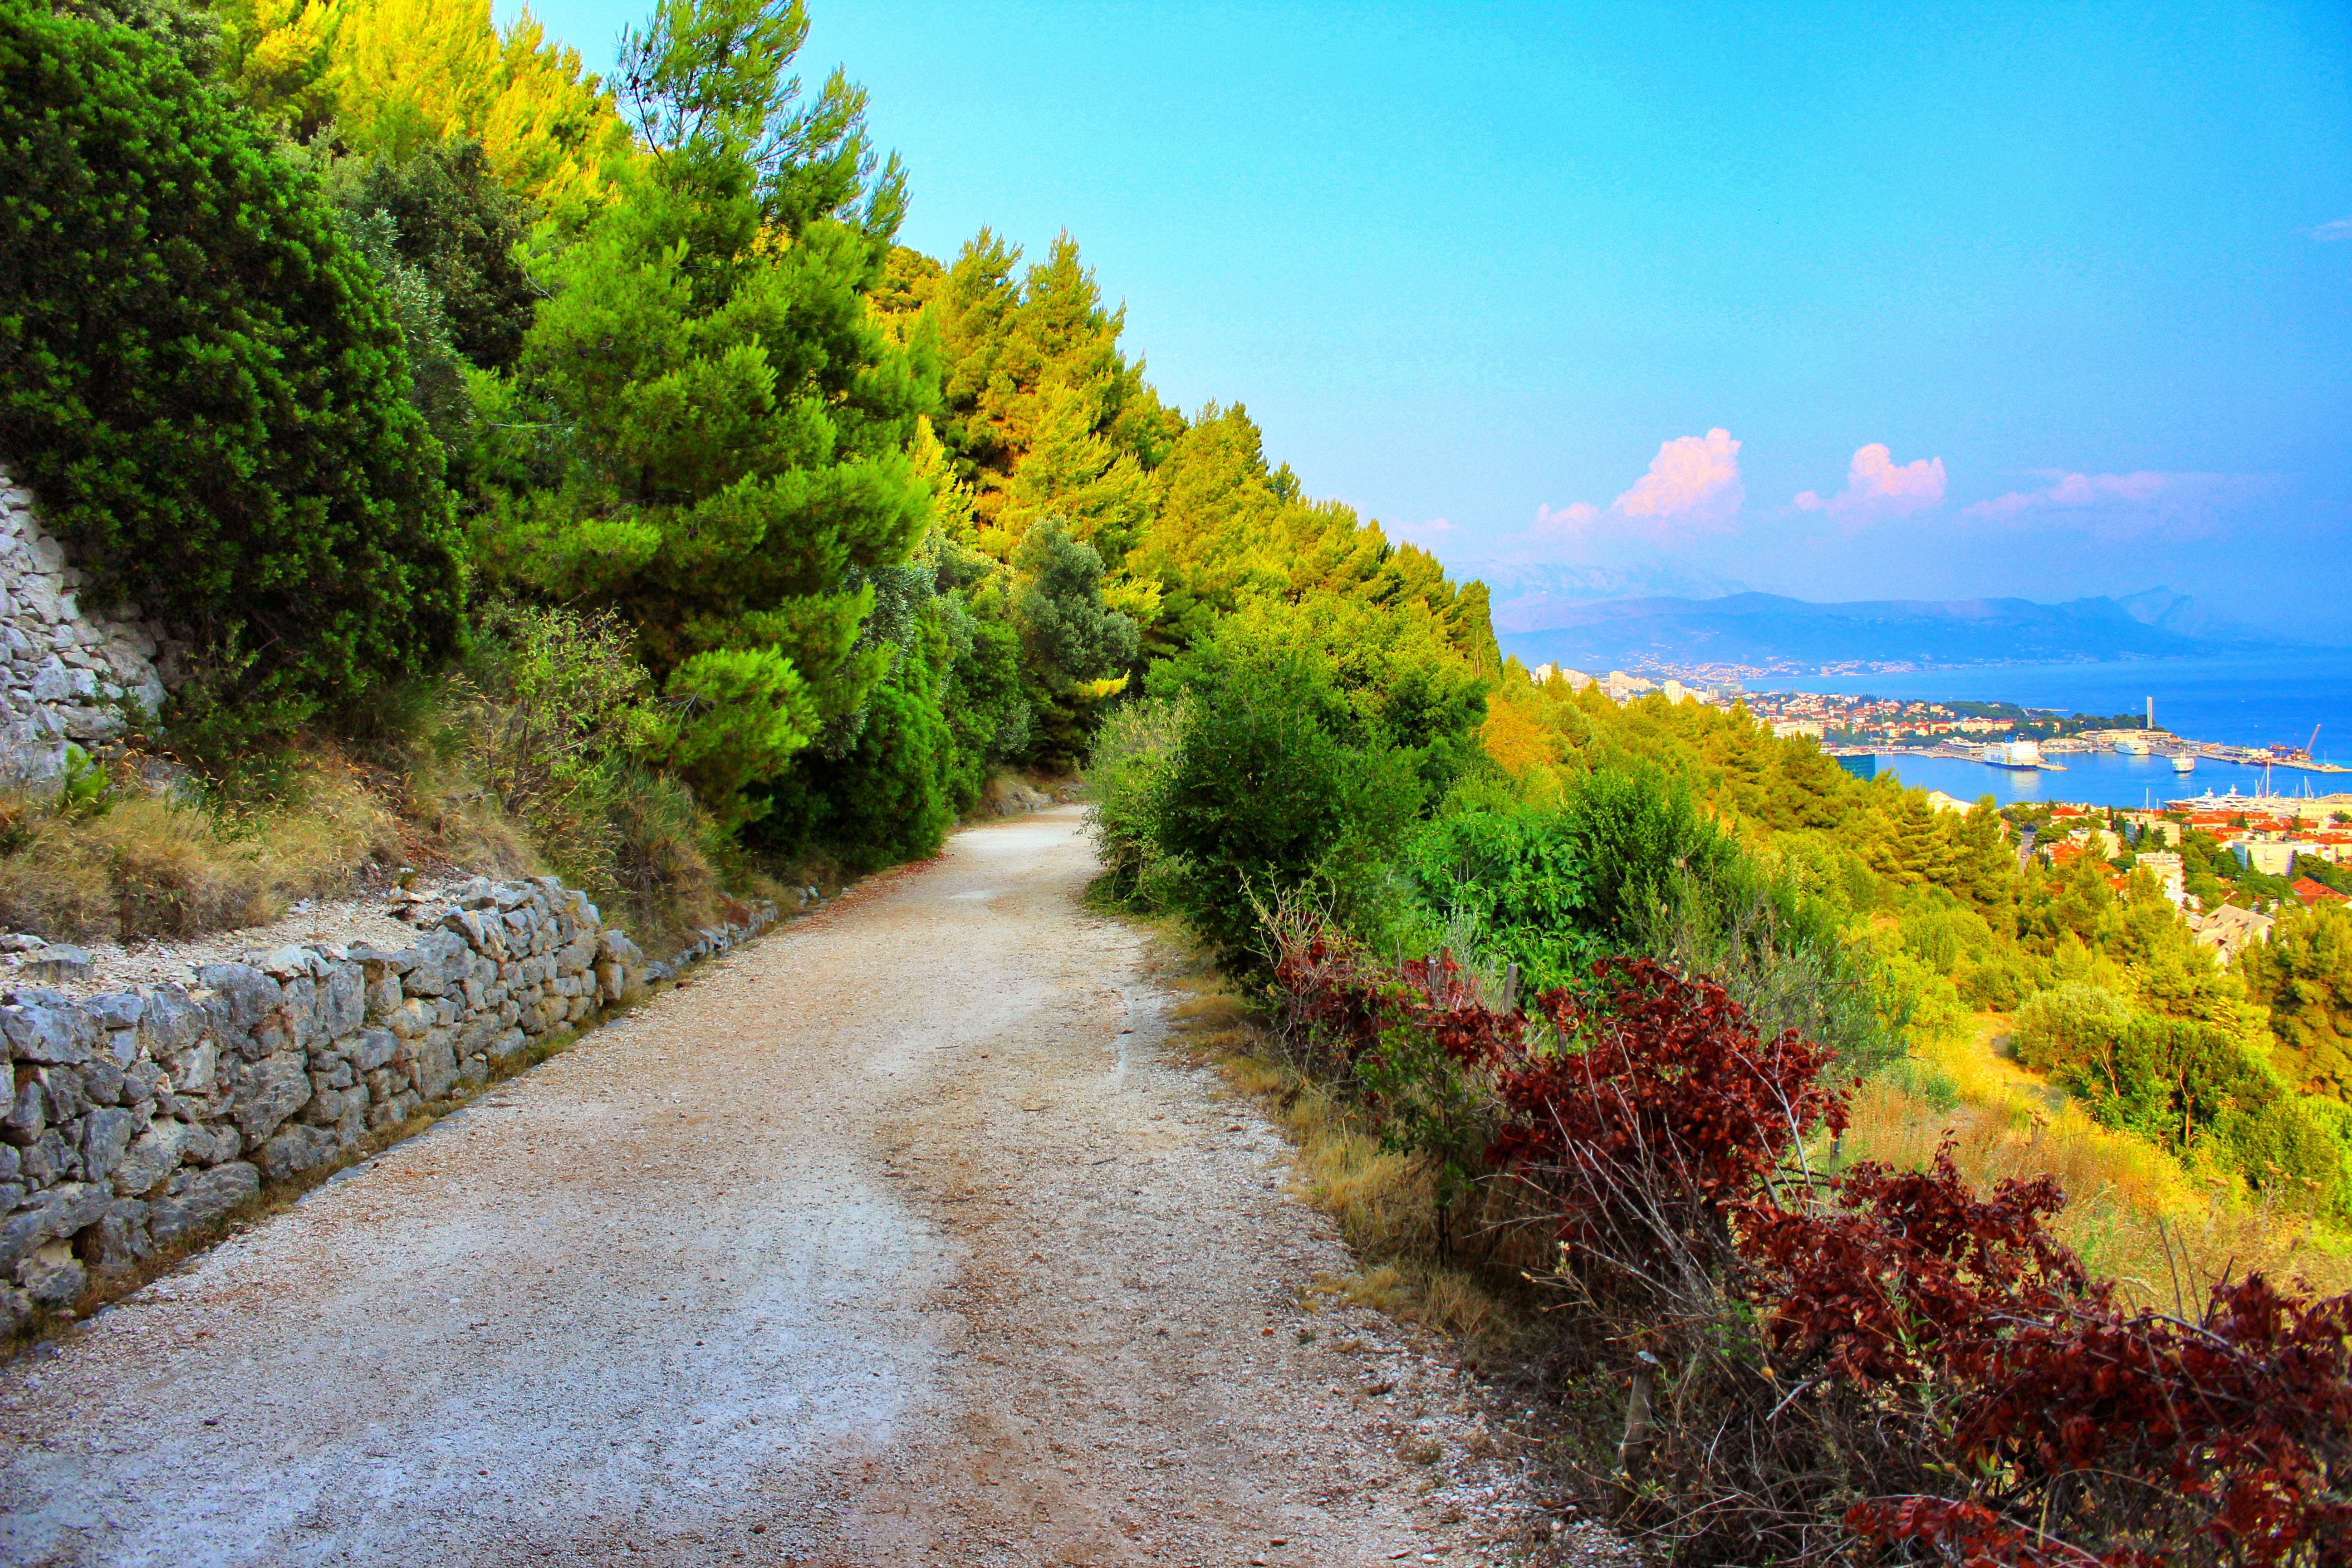
landscape, coast, tree, nature, grass, horizon, mountain, cloud, plant, sun, road, trail, leaf, hill, flower, adventure, river, land, country, dirt road, rural, scenic, dirt, lush, autumn, scenery, season, waterway, outdoors, sunny, gravel, rural area, woody plant